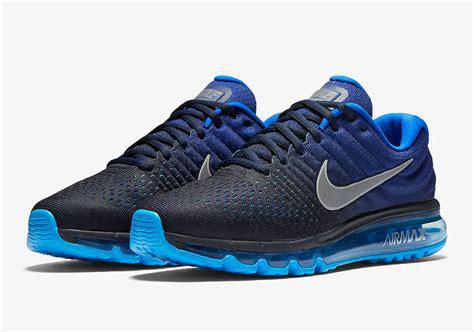
Brand: Nike
Model: Air Max 2017